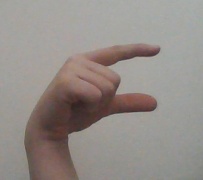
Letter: dal